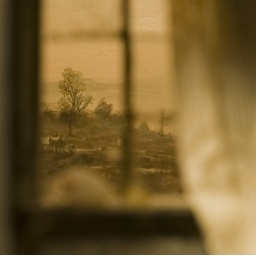
Model home in the box (detail) cardboard, paper, glue, foil, painting